Clarence Lexow

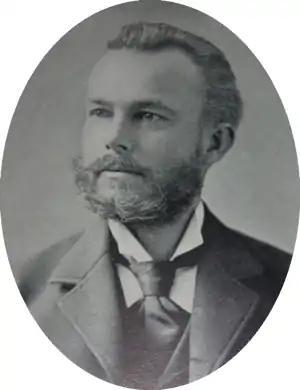
Lexow c. 1899

Clarence Lexow (September 16, 1852 – December 31, 1910) was an American politician and member of the New York Senate from 1894 to 1898. He is best known for chairing the eponymous Lexow Committee, which investigated police corruption in New York City.